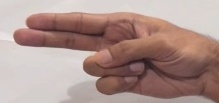
ASL sign: H